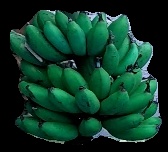
Variety: rasbale
Grade: grade3